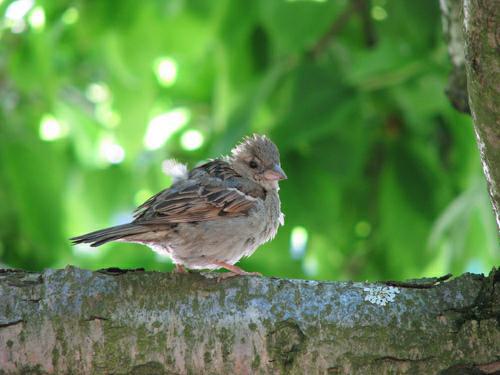
A photo of a house sparrow